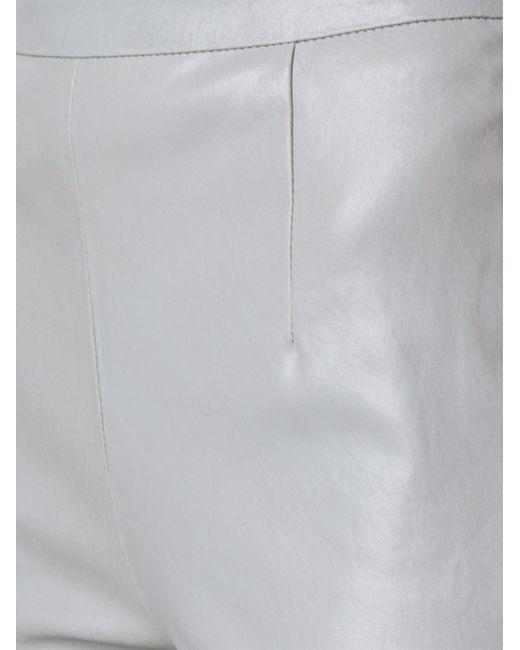
Klassische Damenhose aus grauem Kunstleder